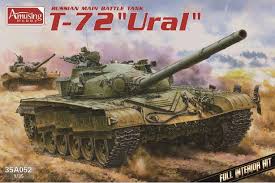
Label: Tank